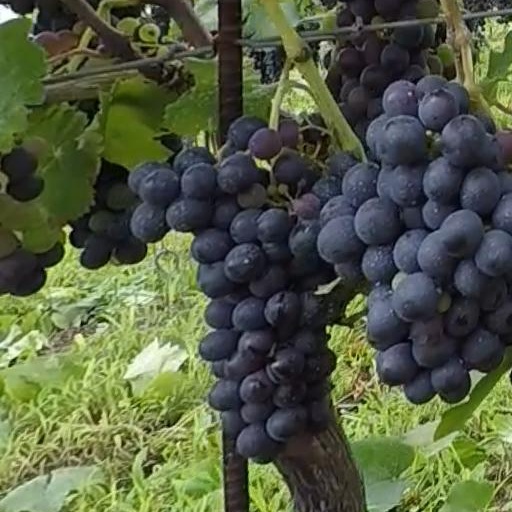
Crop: grape